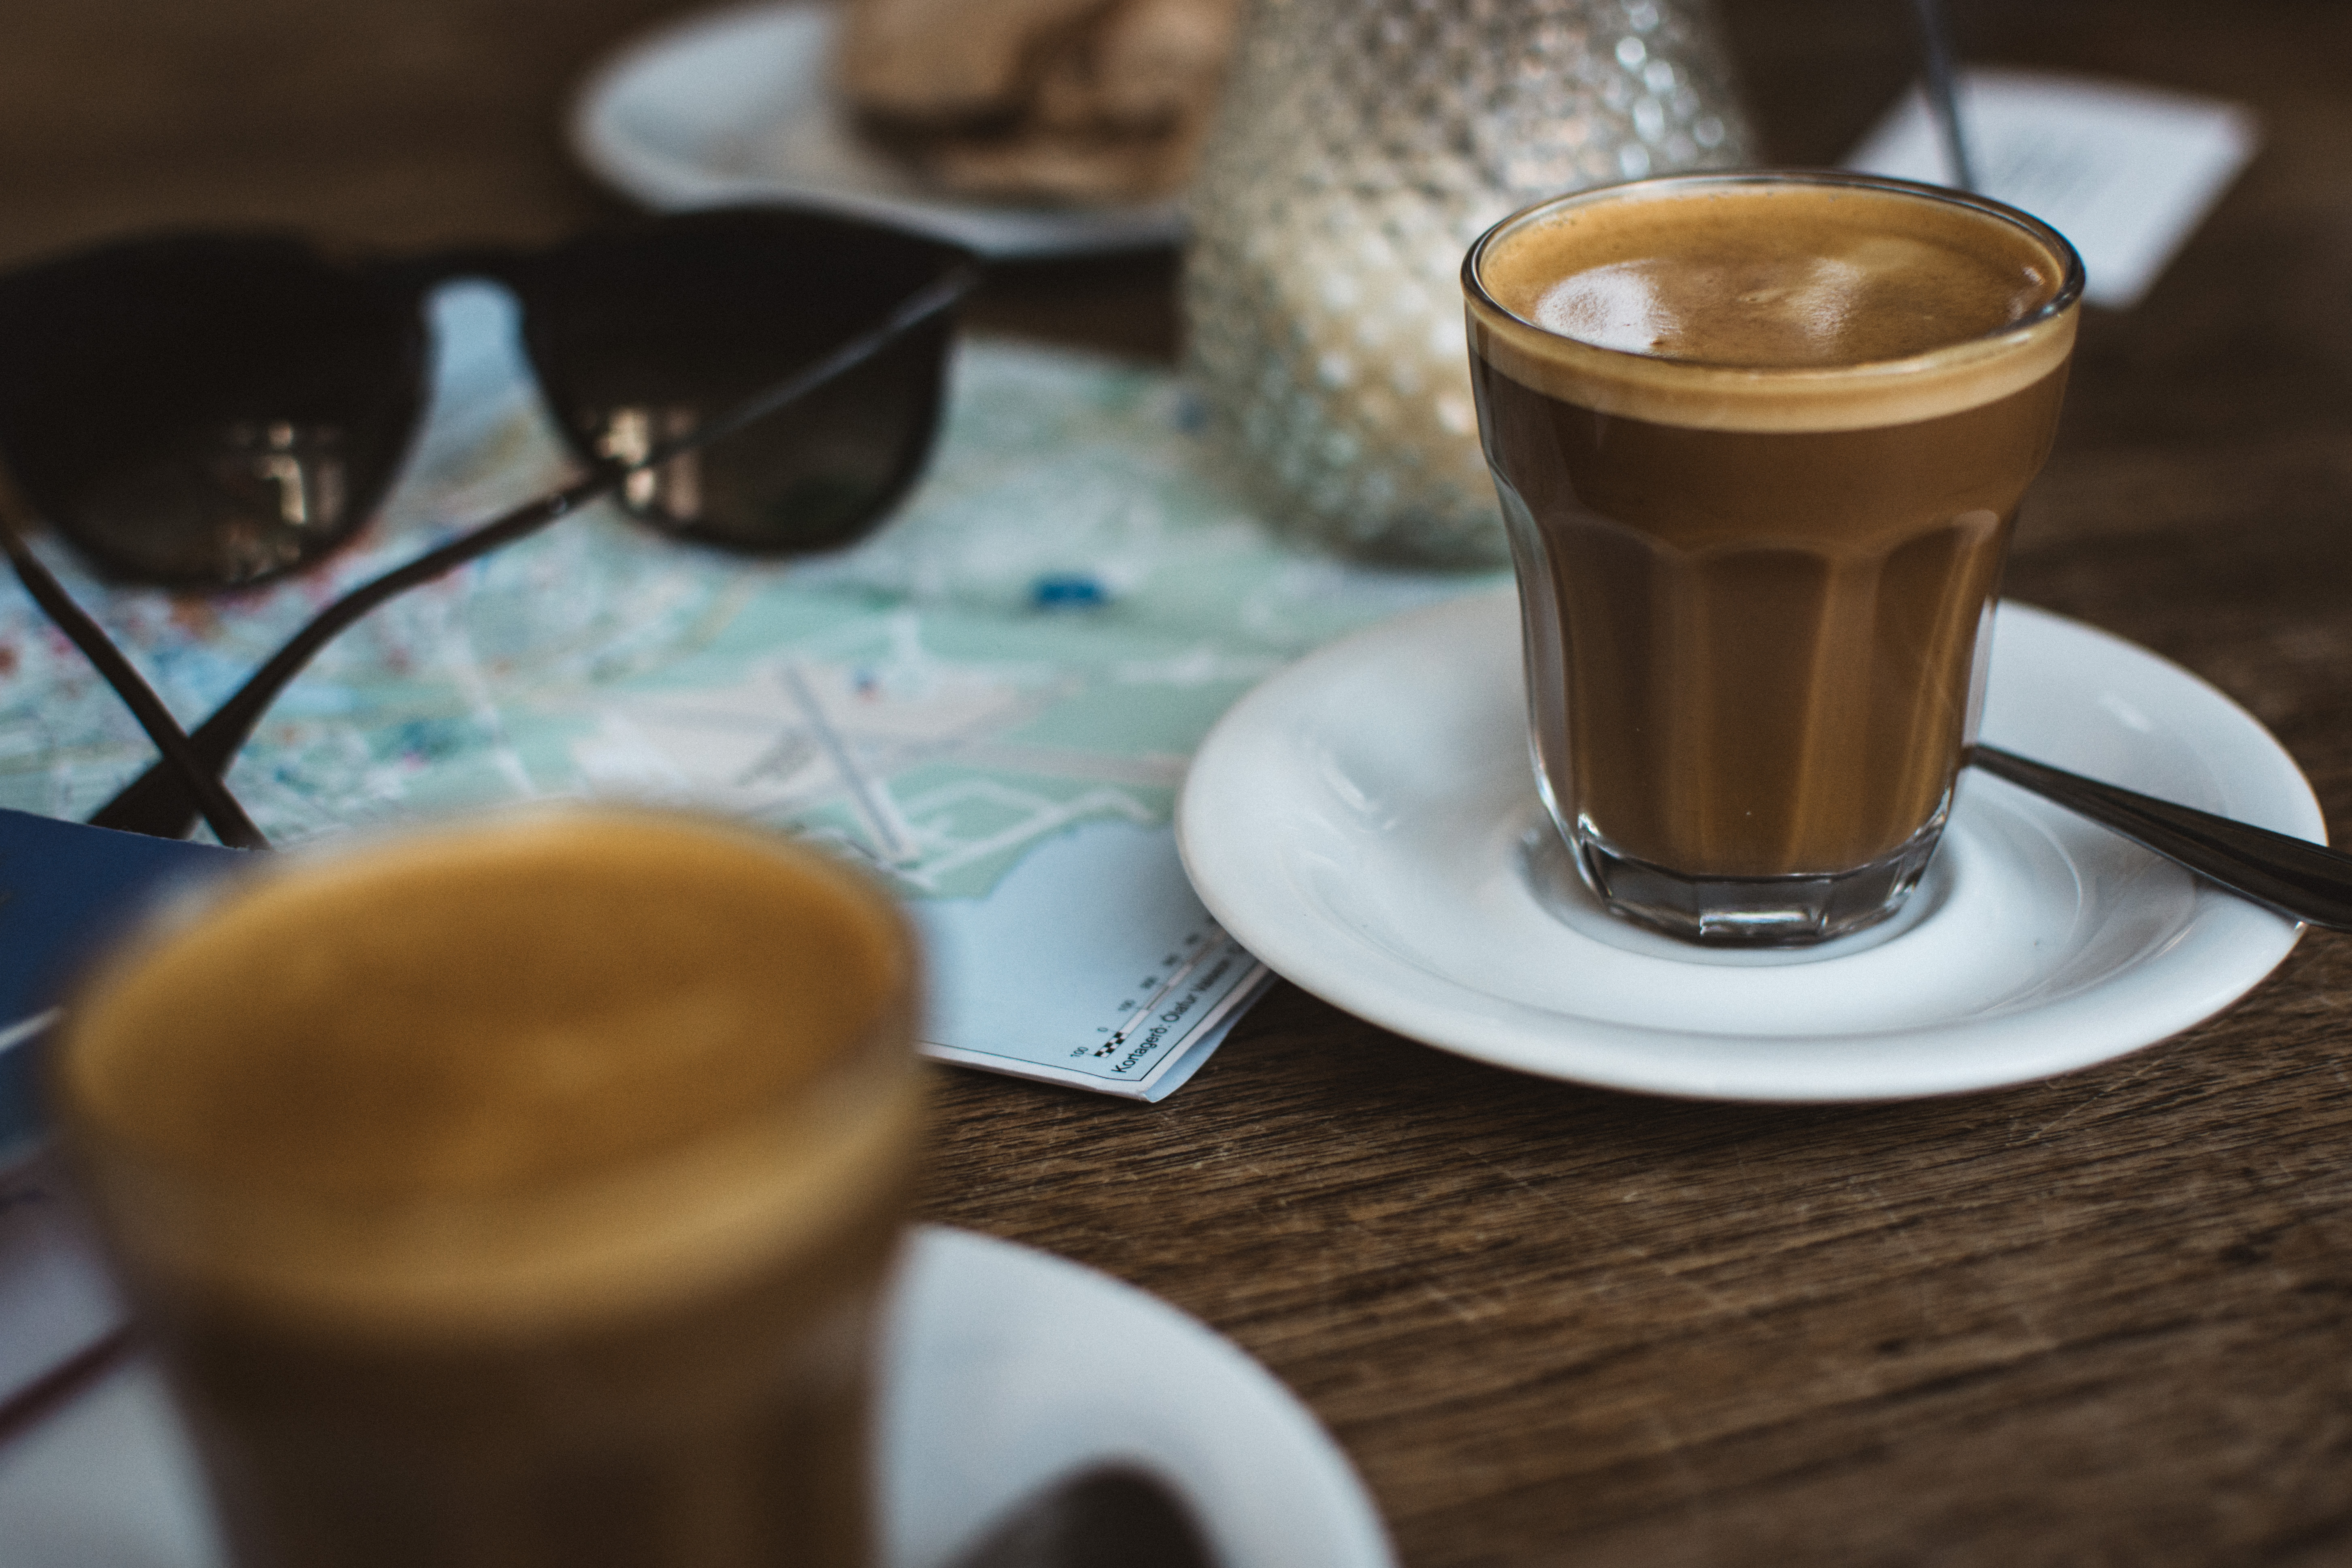
drink, cortado, food, frapp coffee, coffee, cafe au lait, caffeine, caff macchiato, turkish coffee, latte macchiato, teh tarik, cup, latte, lungo, milkshake, hot chocolate, mocaccino, marocchino, non alcoholic beverage, espresso, cuisine